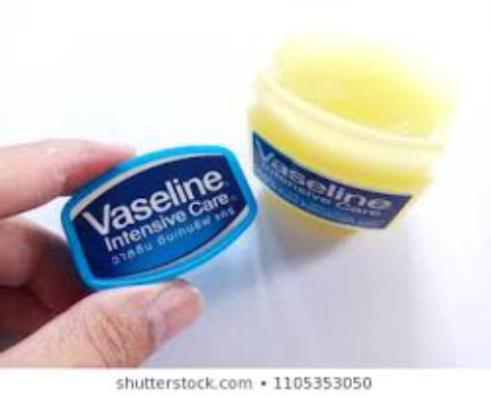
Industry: Necessities